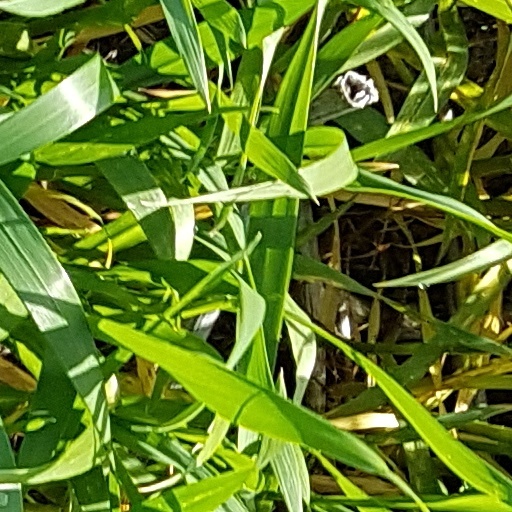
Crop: wheat